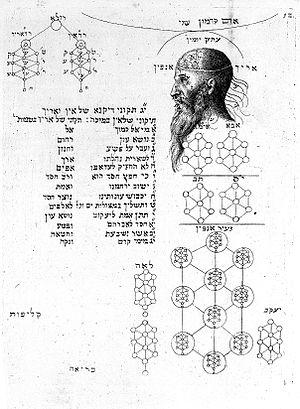
Le baron Christian Knorr von Rosenroth fut un hébraïste et mystique allemand. Il est l'auteur d'une pièce de théâtre alchimique, Conjugium Pallas et Phoebi et de la Kabbala Denudata, « un monument de la kabbale chrétienne au XVIIᵉ siècle. »